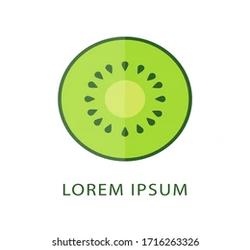
Label: Kiwi